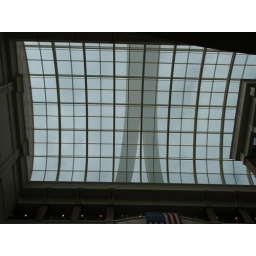
from the atrium in the office building